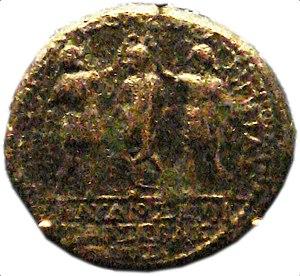
Monnaie en bronze
Hérode de Chalcis, aussi connu sous le nom d'Hérode V, est le fils d'Aristobule IV, le petit-fils d'Hérode le Grand. Lorsque l'empereur Claude accède au pouvoir, il est nommé roi de Chalcis, région sous domination romaine située entre le Liban et l'Anti-Liban. Il est le frère d'Hérode Agrippa Iᵉʳ et d'Hérodiade.